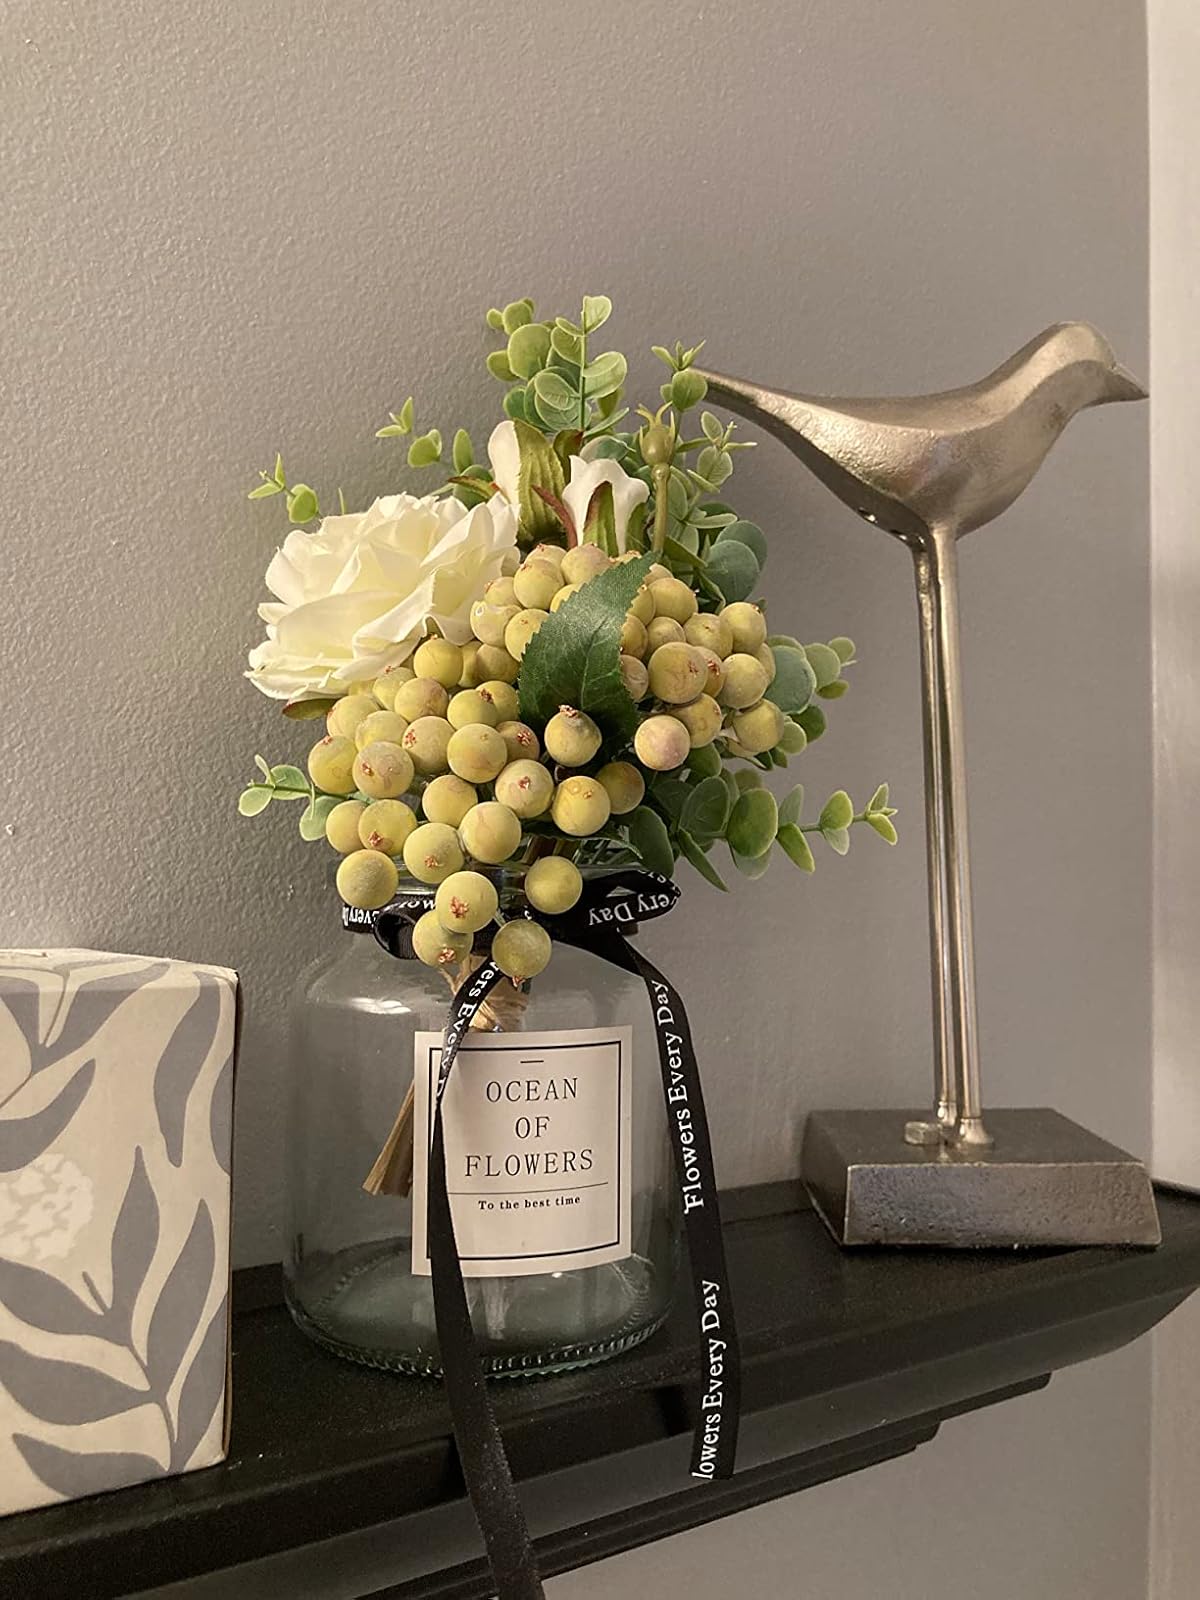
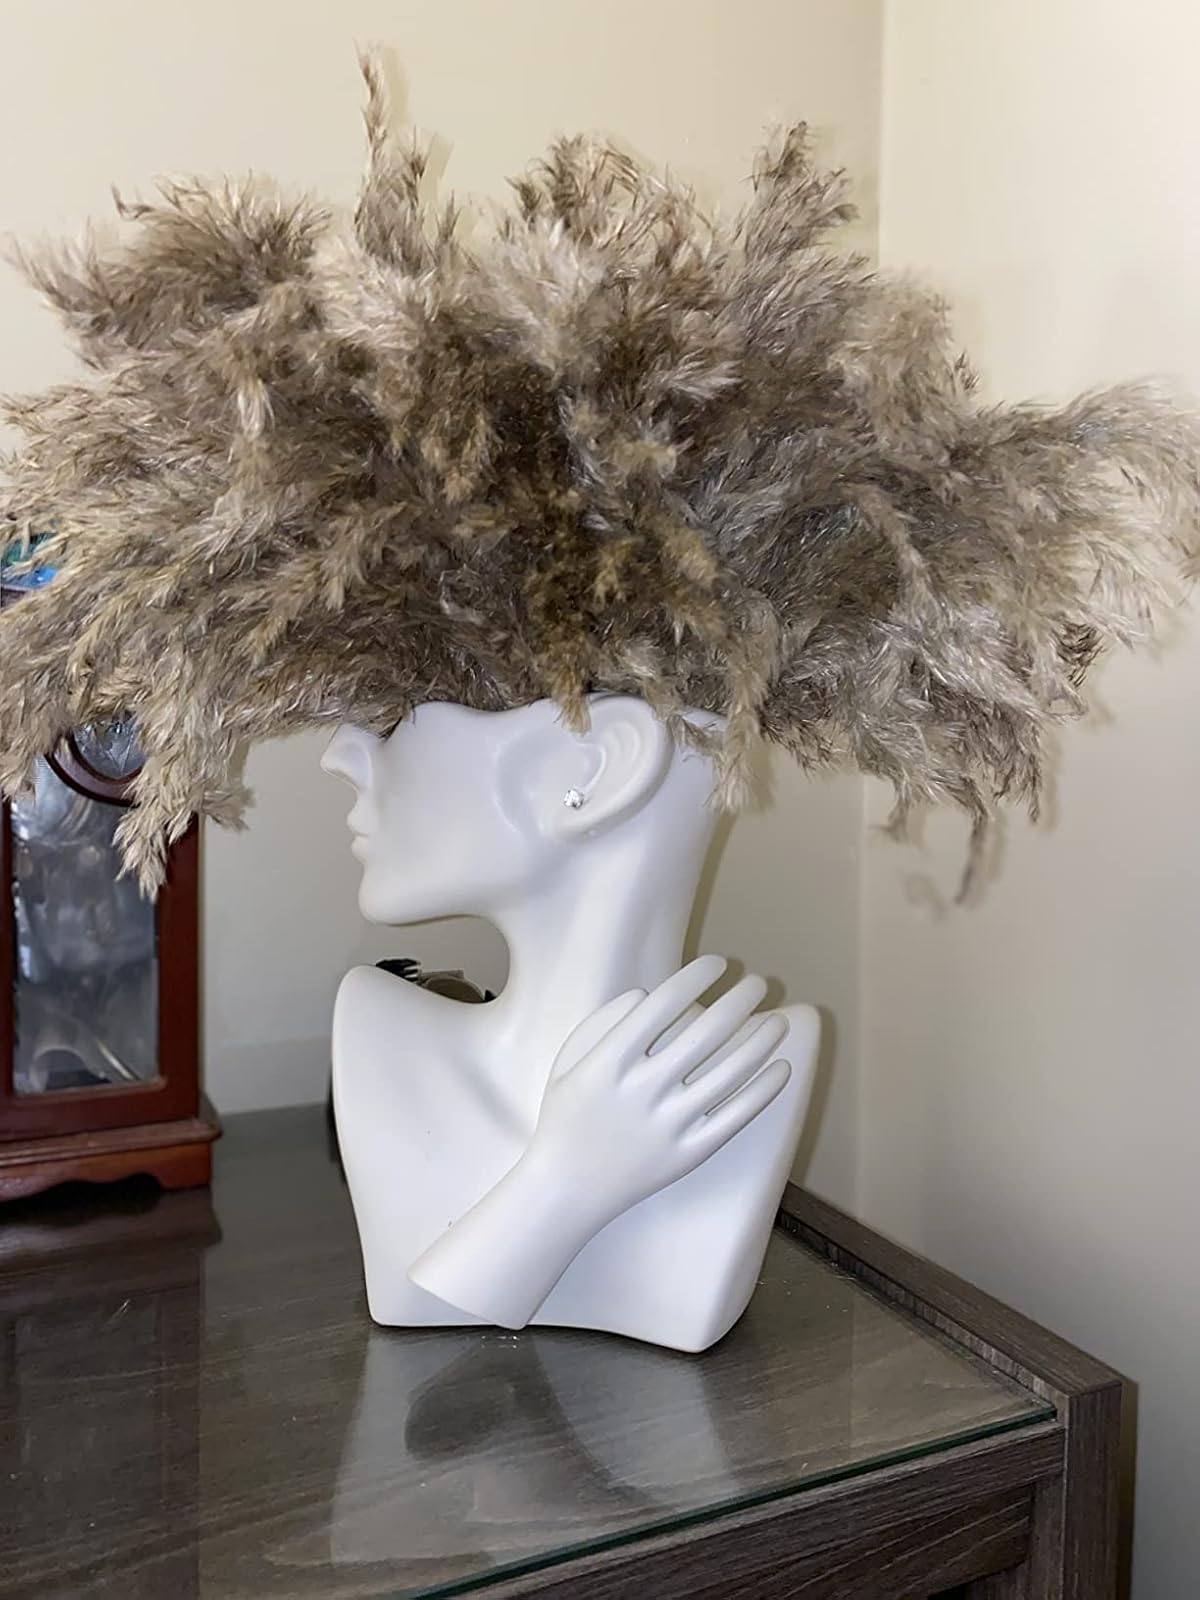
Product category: vase
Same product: no